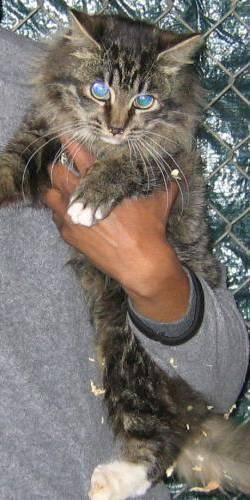
cat